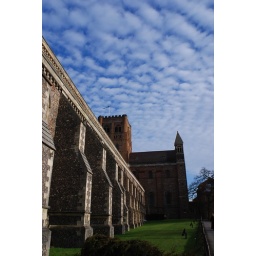
When the sky decides to be blue up here, it really doesn't dick around